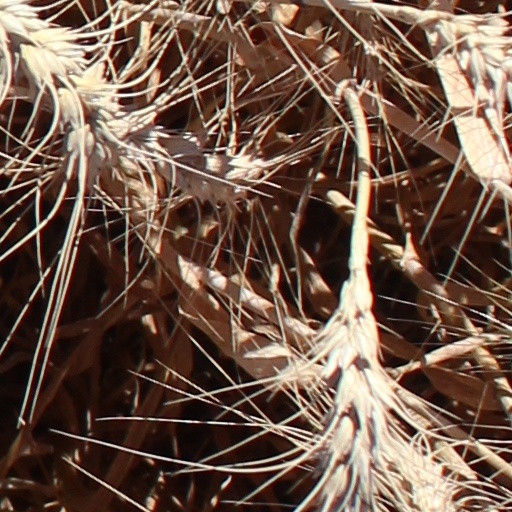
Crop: wheat